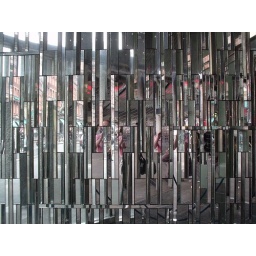
A crazy mirror wall at the entrance to National Westminster Bank in Shaftesbury Avenue, London